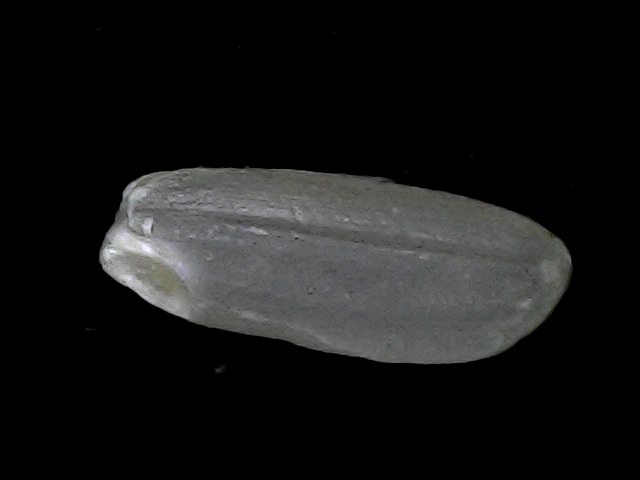
Rice variety: BD56